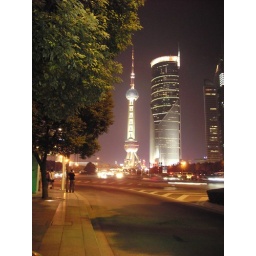
TV tower in Shanghai